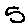
Label: 5